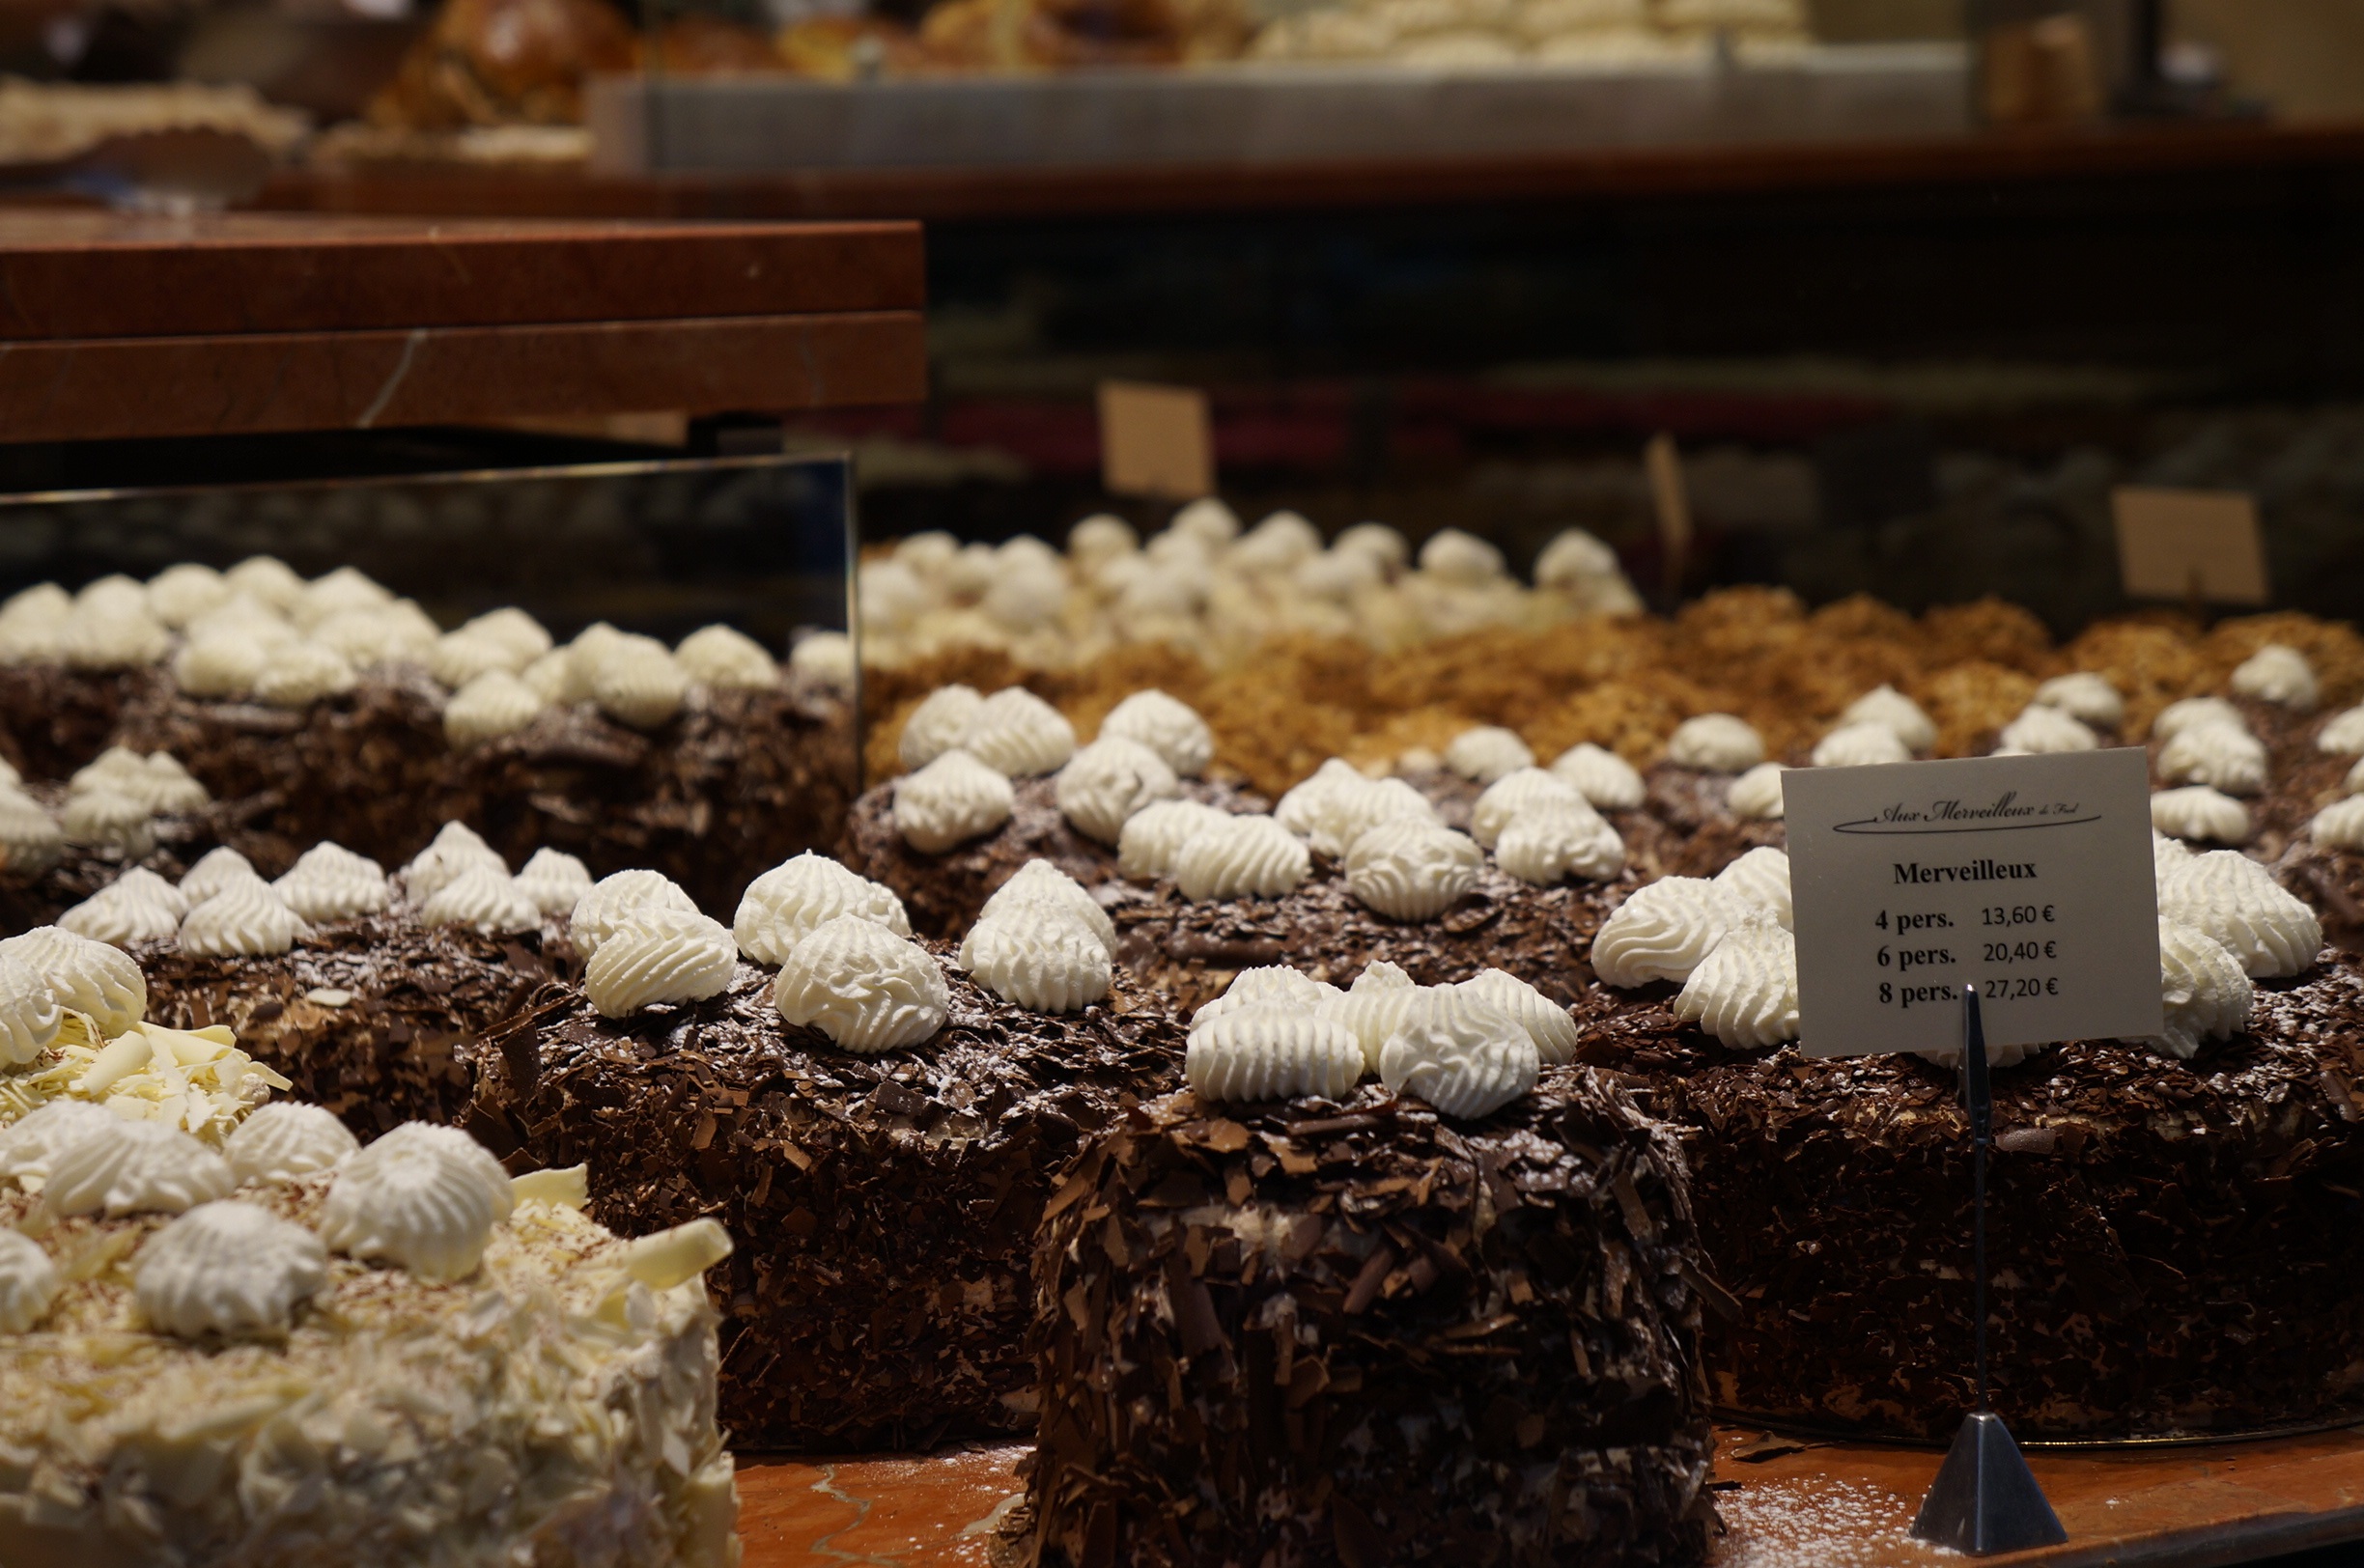
paris, france, food, chocolate, baking, dessert, candy, sweetness, flavor, snack food